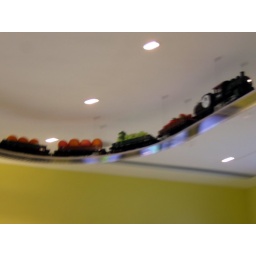
i'm not above watching the fruit train